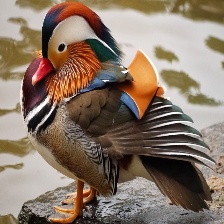
Species: MANDRIN DUCK
Scientific name: AIX GALERICULATA
ImageNet parent category: drake